Infant mortality

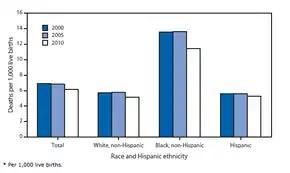
Data indicating the IMR disparity between infants non-Hispanic black postpartum parent's and infants of white or Hispanic postpartum parents in the United States from 2000 to 2010

The vast majority of research conducted in the late twentieth and early twenty-first century indicates that African-American infants are more than twice as likely to die in their first year of life than white infants. Although a decline occurred from 13.63 deaths in 2005 to 11.46 deaths per 1,000 live births in 2010, non-Hispanic black parents continued to report a rate 2.2 times as high as that for non-Hispanic white parents.